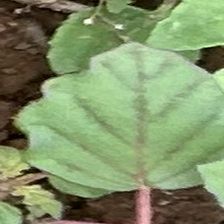
Weed species: Punarnava _(Boerhaavia diffusa)